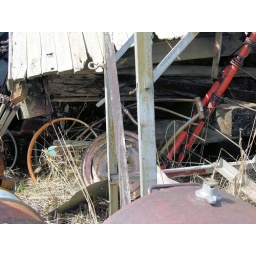
The old bike is under a collapsed train car